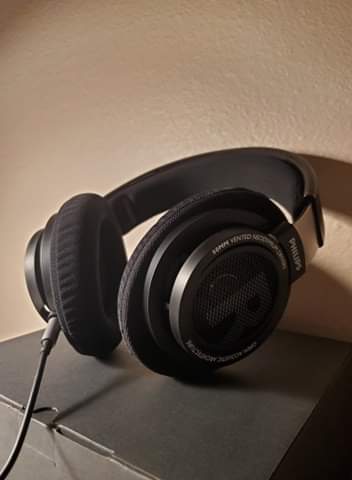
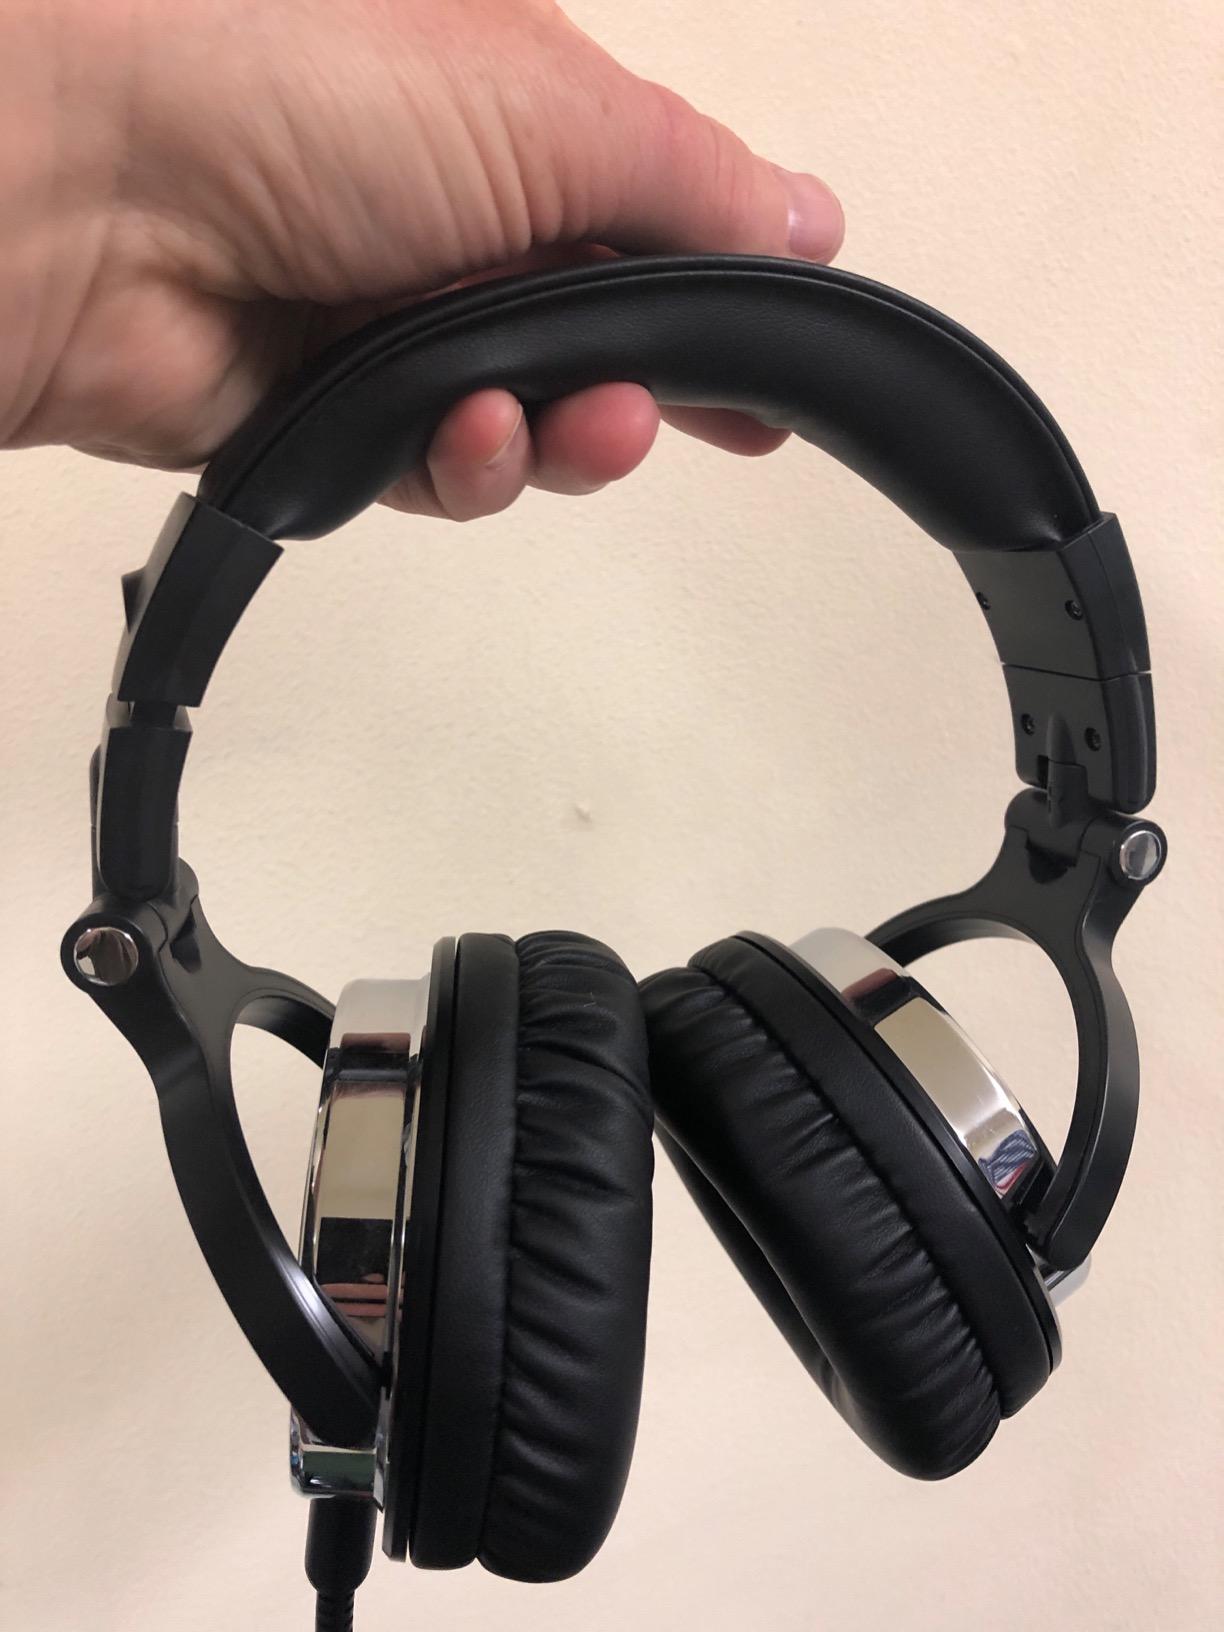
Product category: headphones
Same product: no